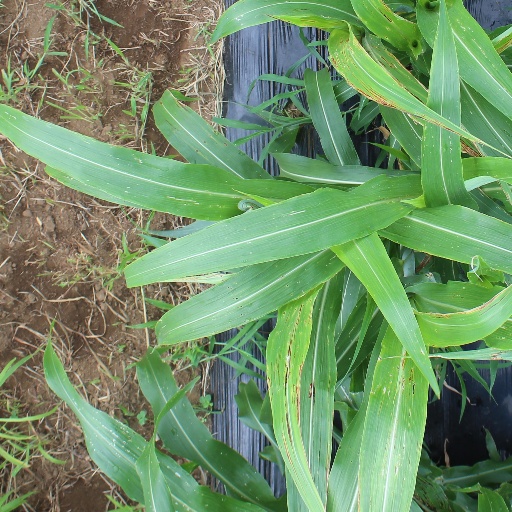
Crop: sorghum